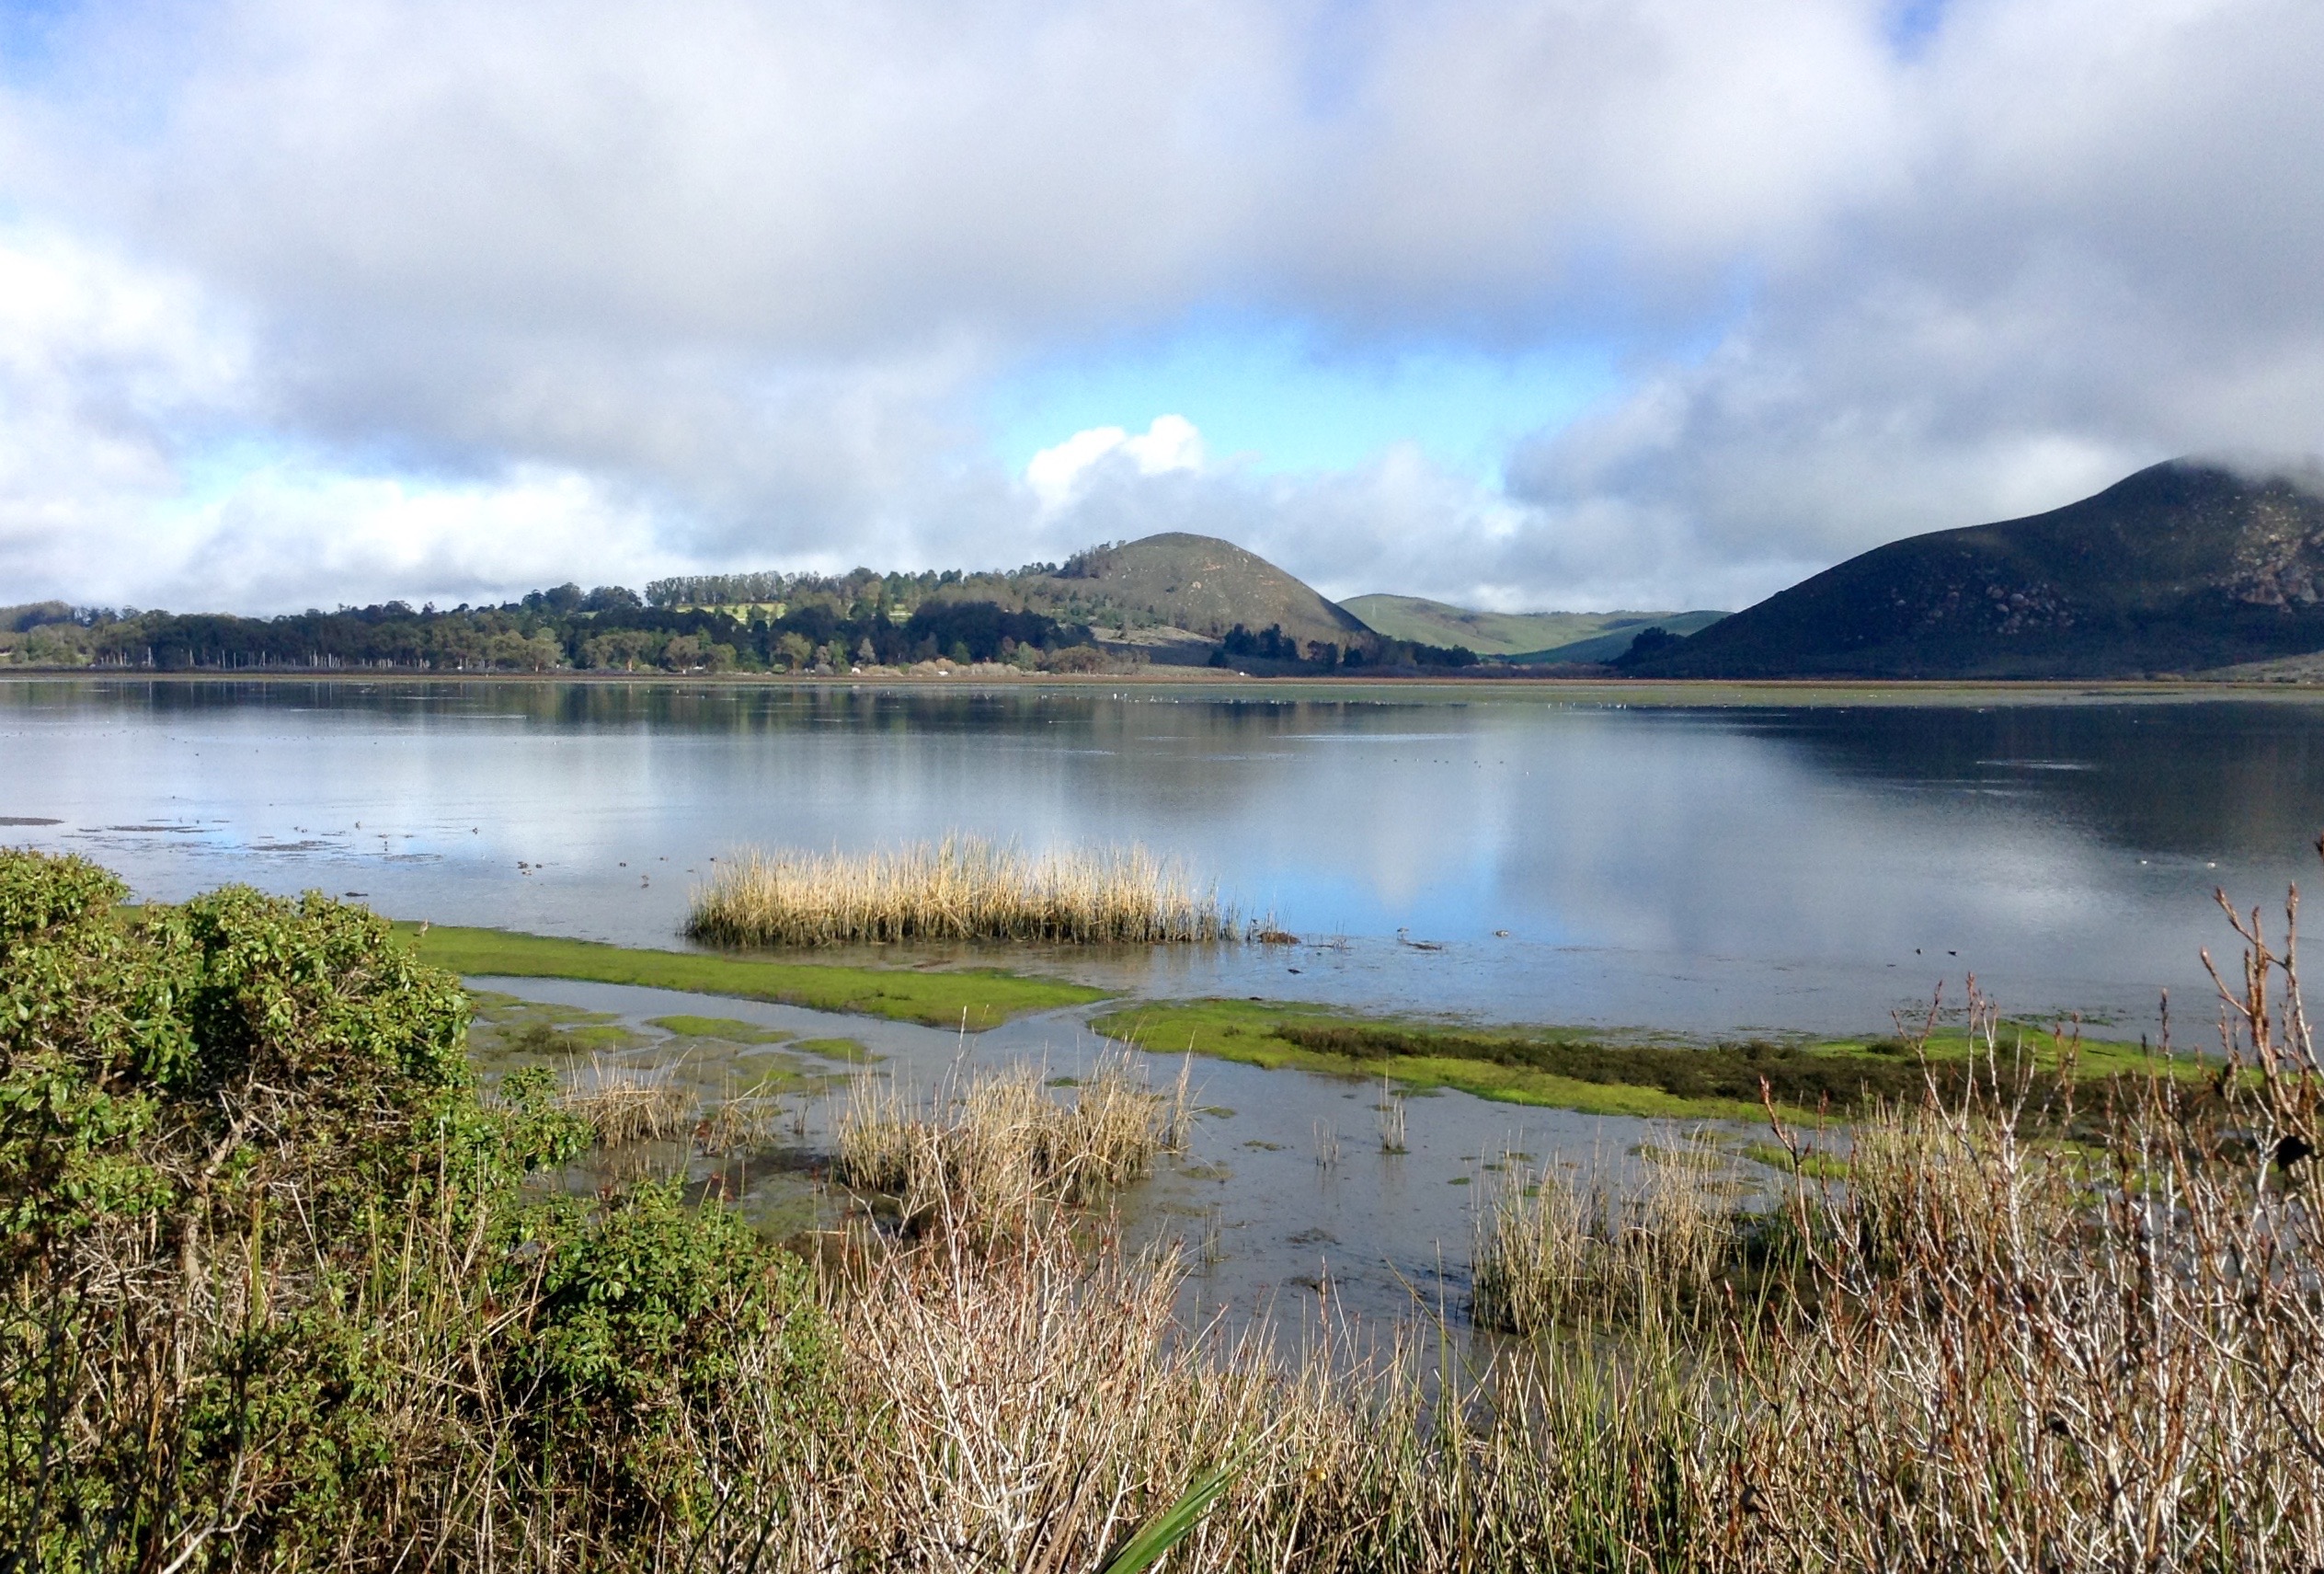
landscape, sea, coast, water, nature, marsh, wilderness, mountain, cloud, morning, hill, shore, lake, river, explore, reflection, fjord, reservoir, highland, body of water, wetland, fell, loch, morrobay, morrobayestuary, birdingthecentralcoast, joycecory, morrobaystatepark, baywood, audubonoverlook, 4thstoverlook, losososbirdinghotspot, atmospheric phenomenon